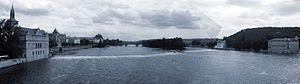
Panorama de la Vltava depuis le pont Charles